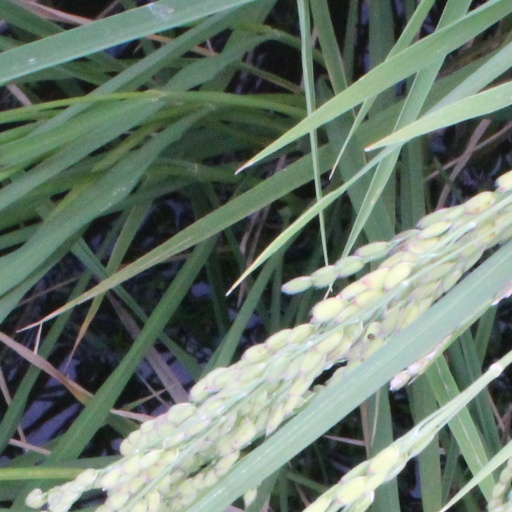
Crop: rice